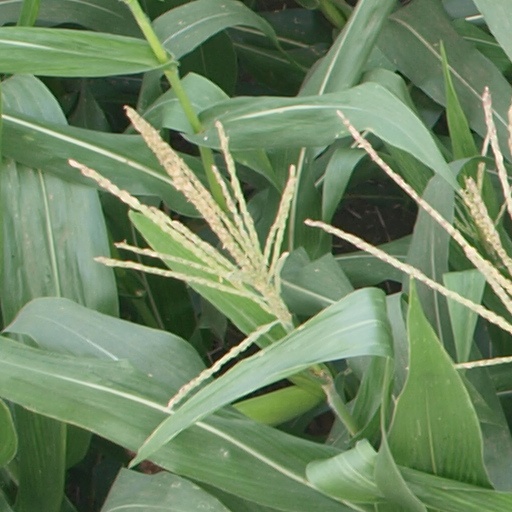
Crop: maize; corn